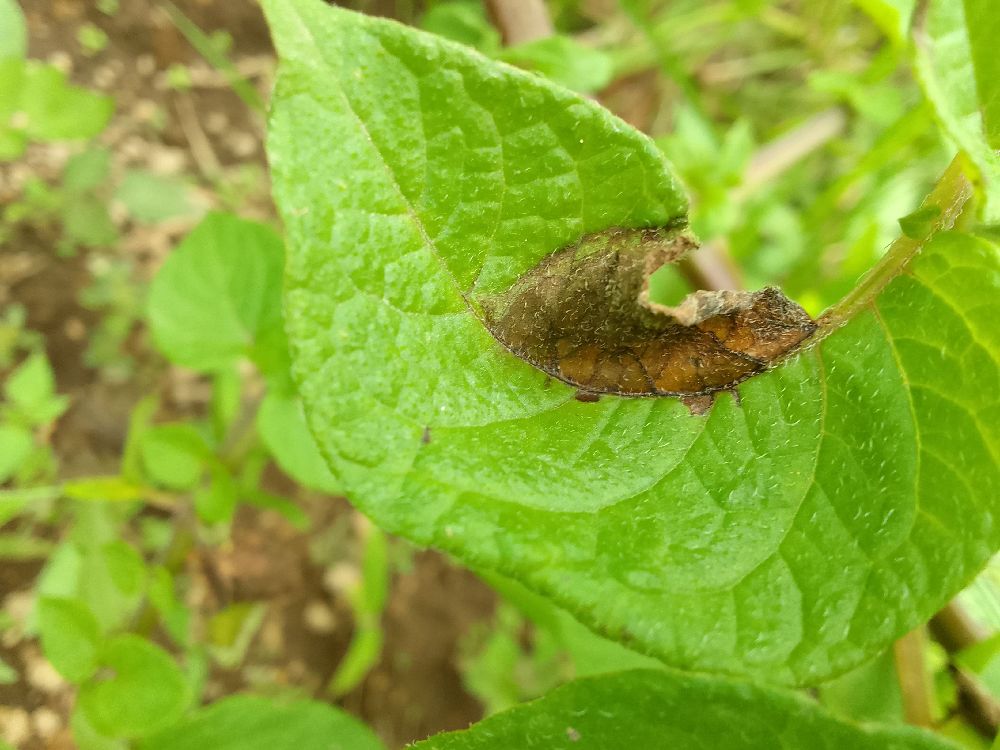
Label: Late blight